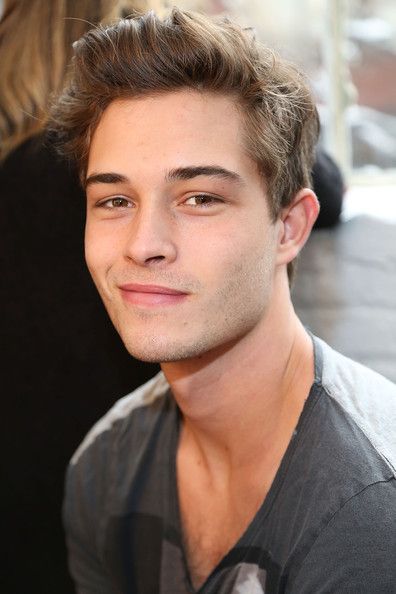
Gender: men